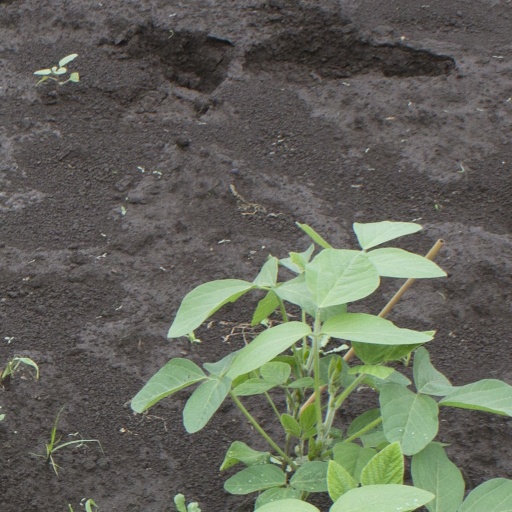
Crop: soybean